Adrien Manglard

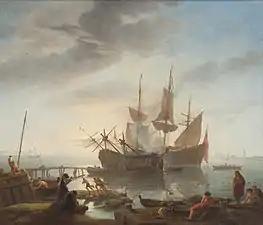
"Seestück", Kunsthistorisches Museum

Adrien Manglard (10 March 1695 – 1 August 1760) was a French painter, draughtsman, and engraver. He was a skilled marine painter, who was able to rapidly advance his career in Rome thanks to his compositional skills, selling paintings to clients such as the Rospigliosi family, Victor Amadeus II, King of Sardinia, and Philip, the Duke of Parma. The latter alone commissioned more than 140 paintings from Manglard.